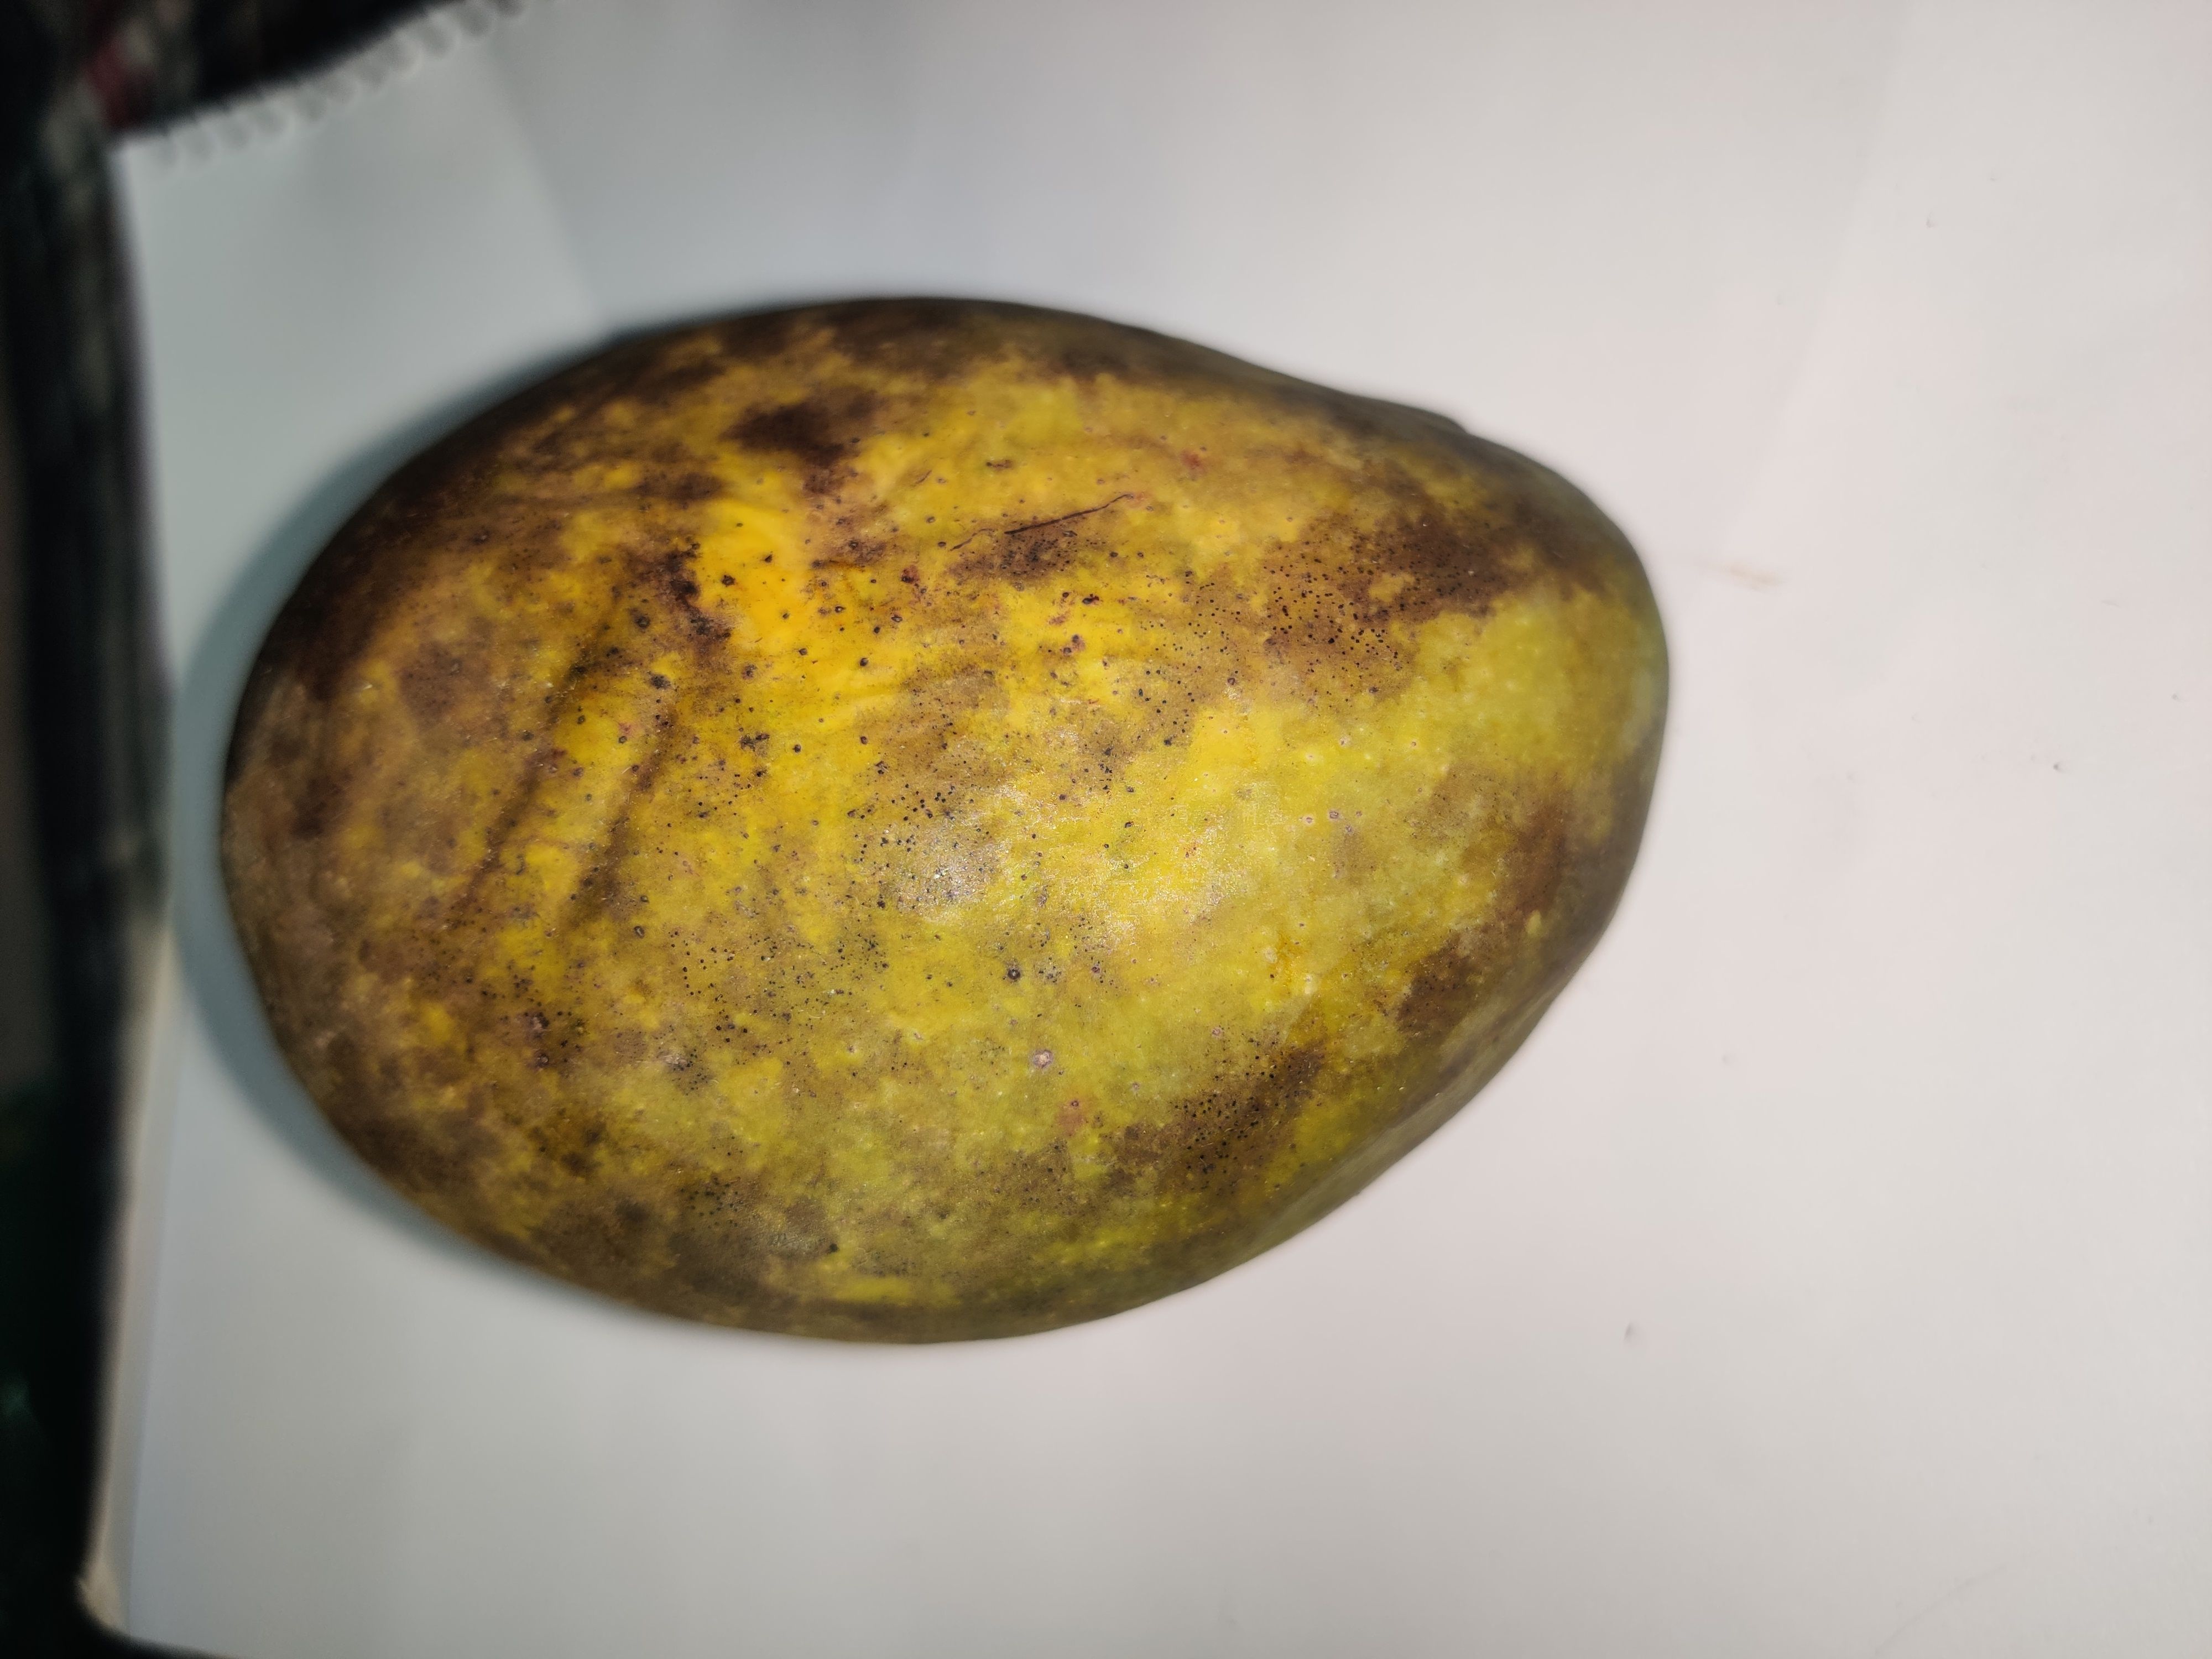
Fruit: mango
Grade: 3rd-grade